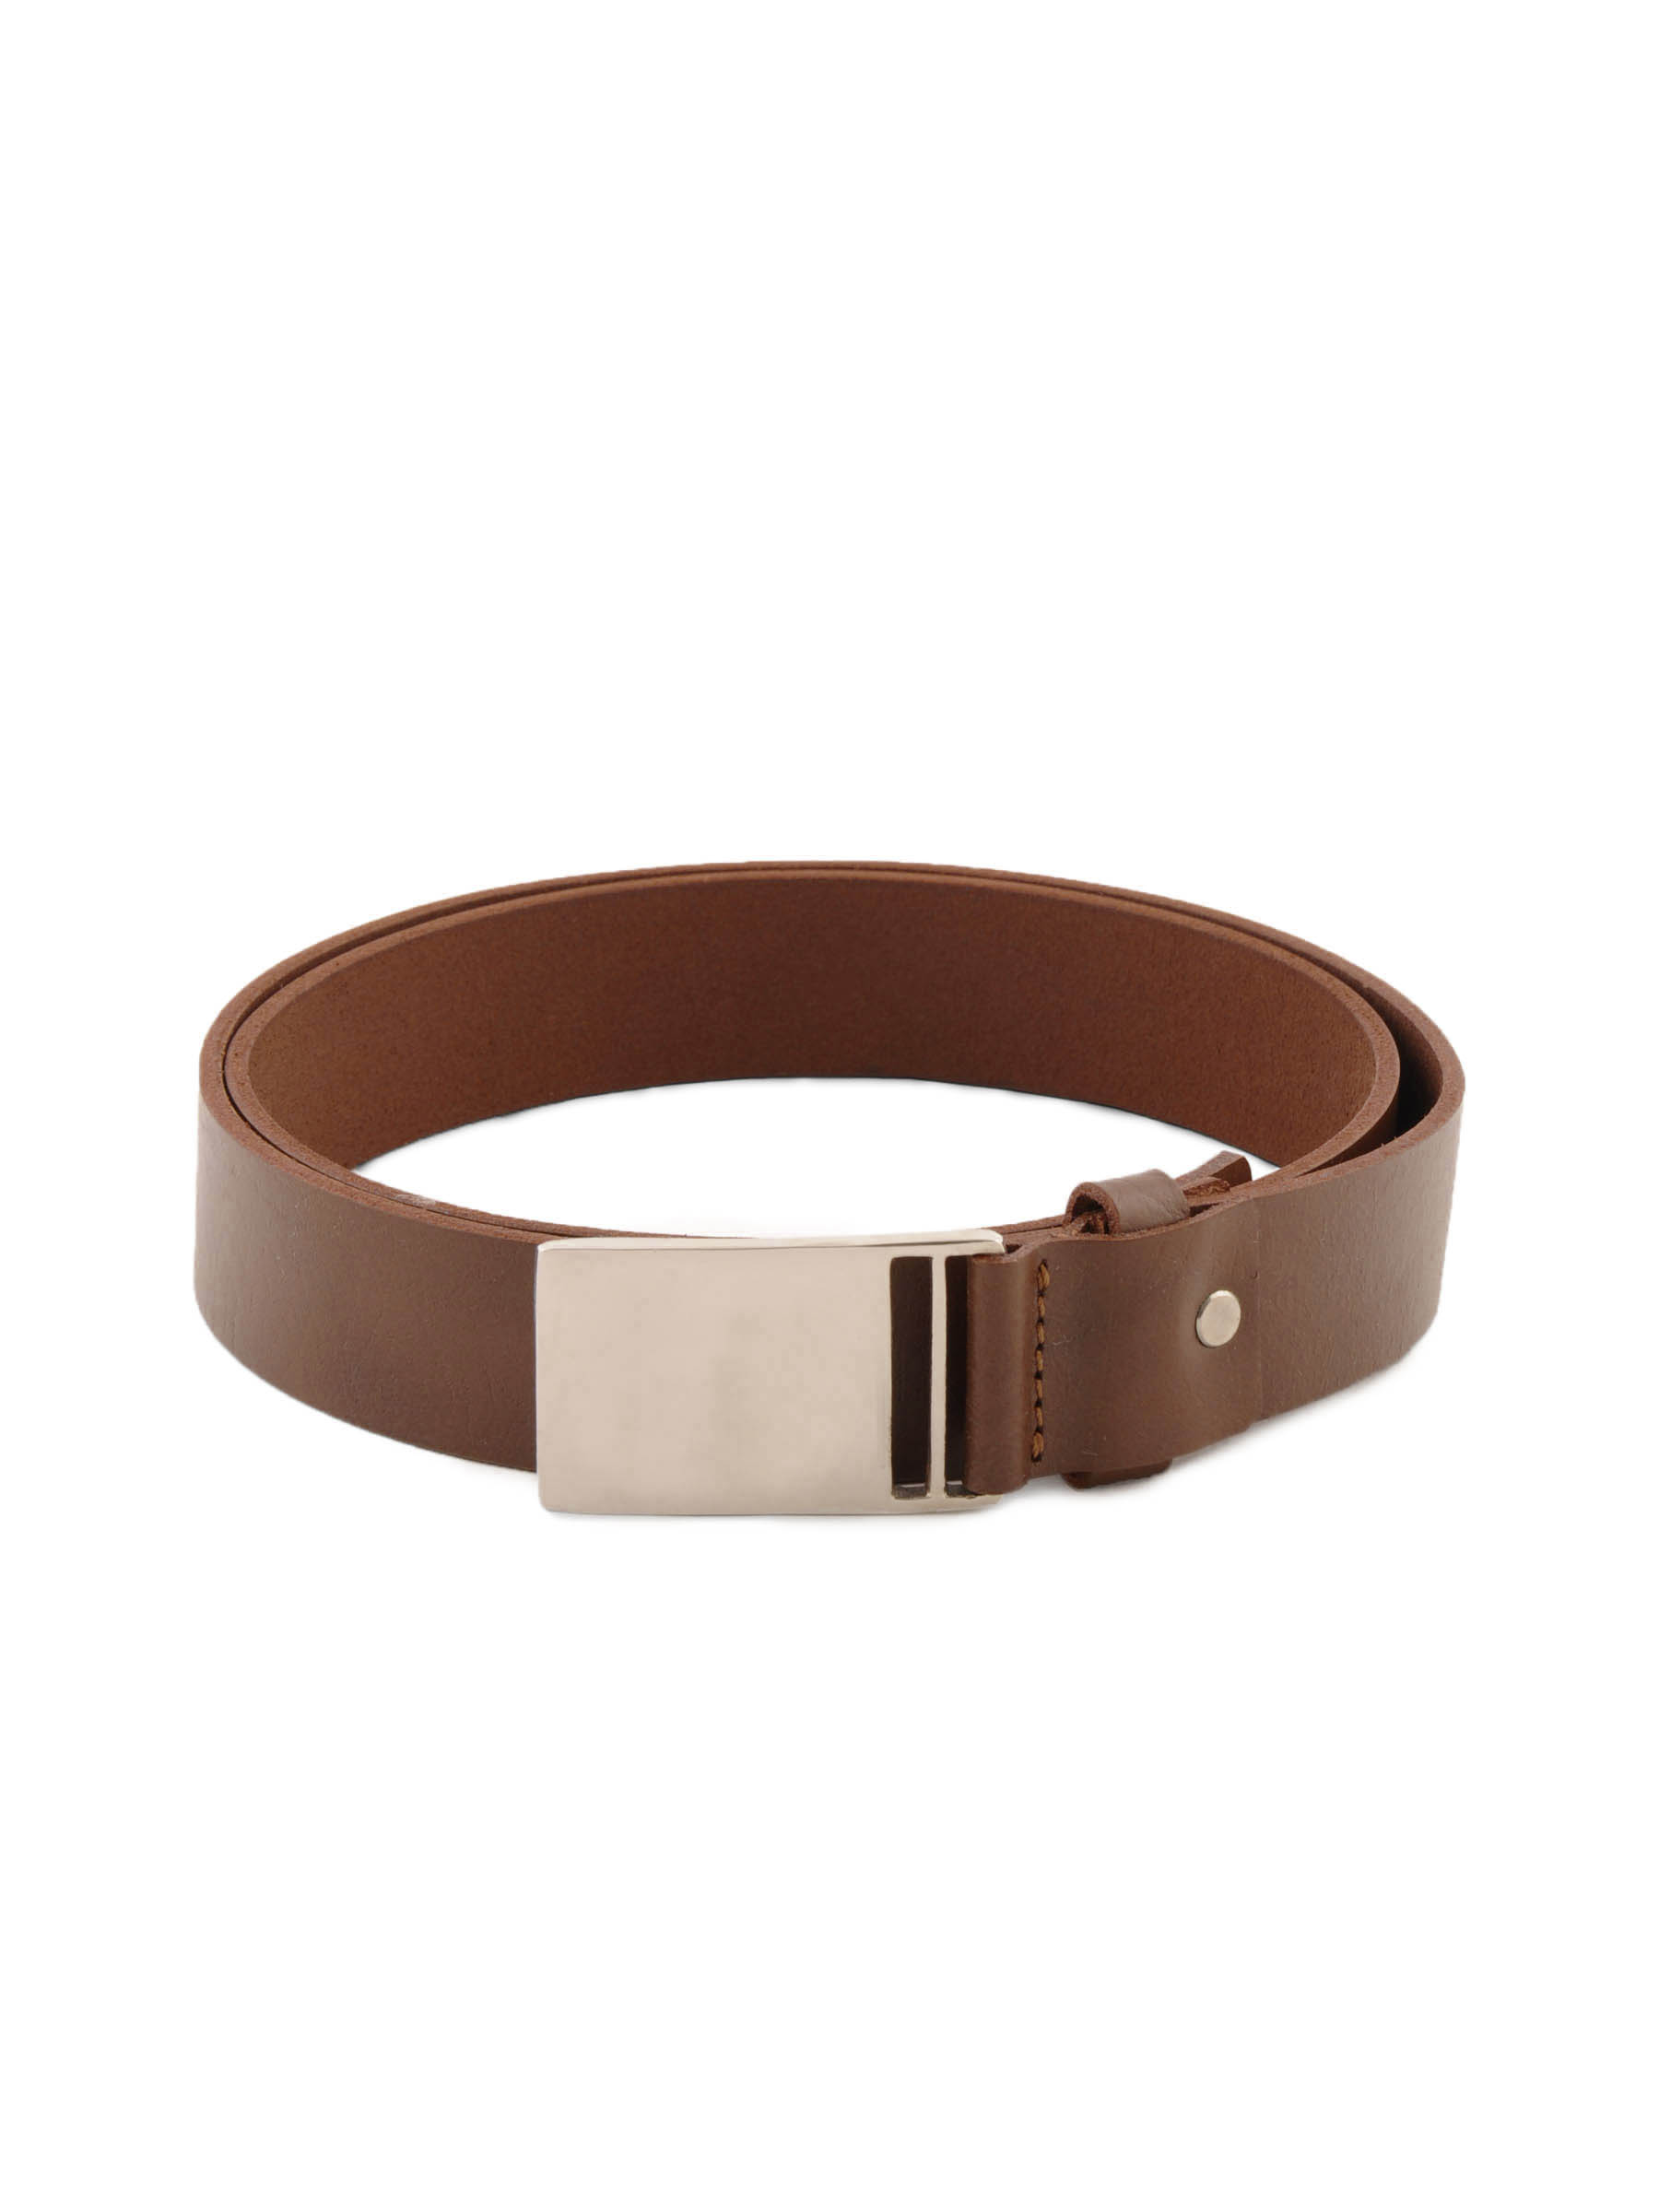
Turtle Men Leather Brown Belts
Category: Accessories / Belts / Belts
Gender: Men
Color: Brown
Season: Fall 2011
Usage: Casual